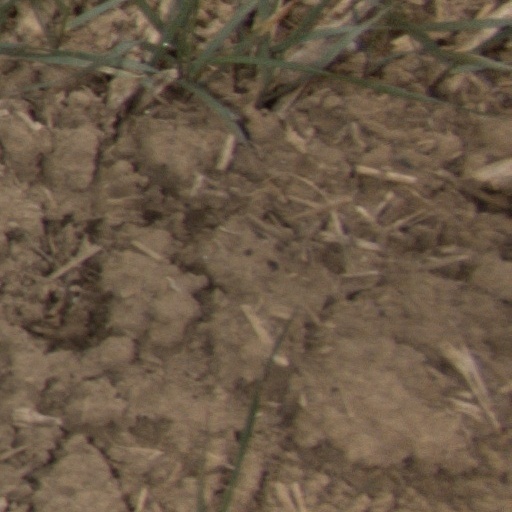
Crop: wheat